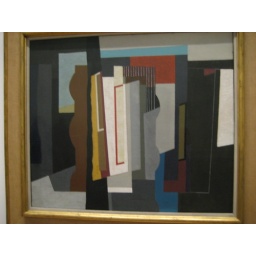
This work was reproduced in black and white in Circle. Its stage-like intersection of coloured planes reflects Piper's...